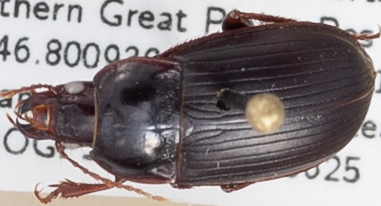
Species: Amara obesa
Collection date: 2019-08-20
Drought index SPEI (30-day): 0.362
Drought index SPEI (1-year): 1.13
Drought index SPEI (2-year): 0.944